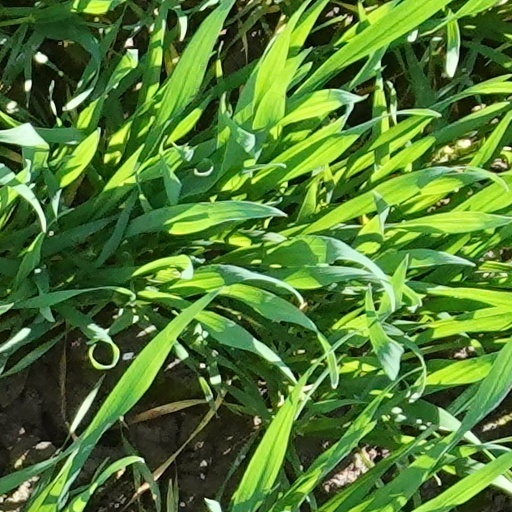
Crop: wheat